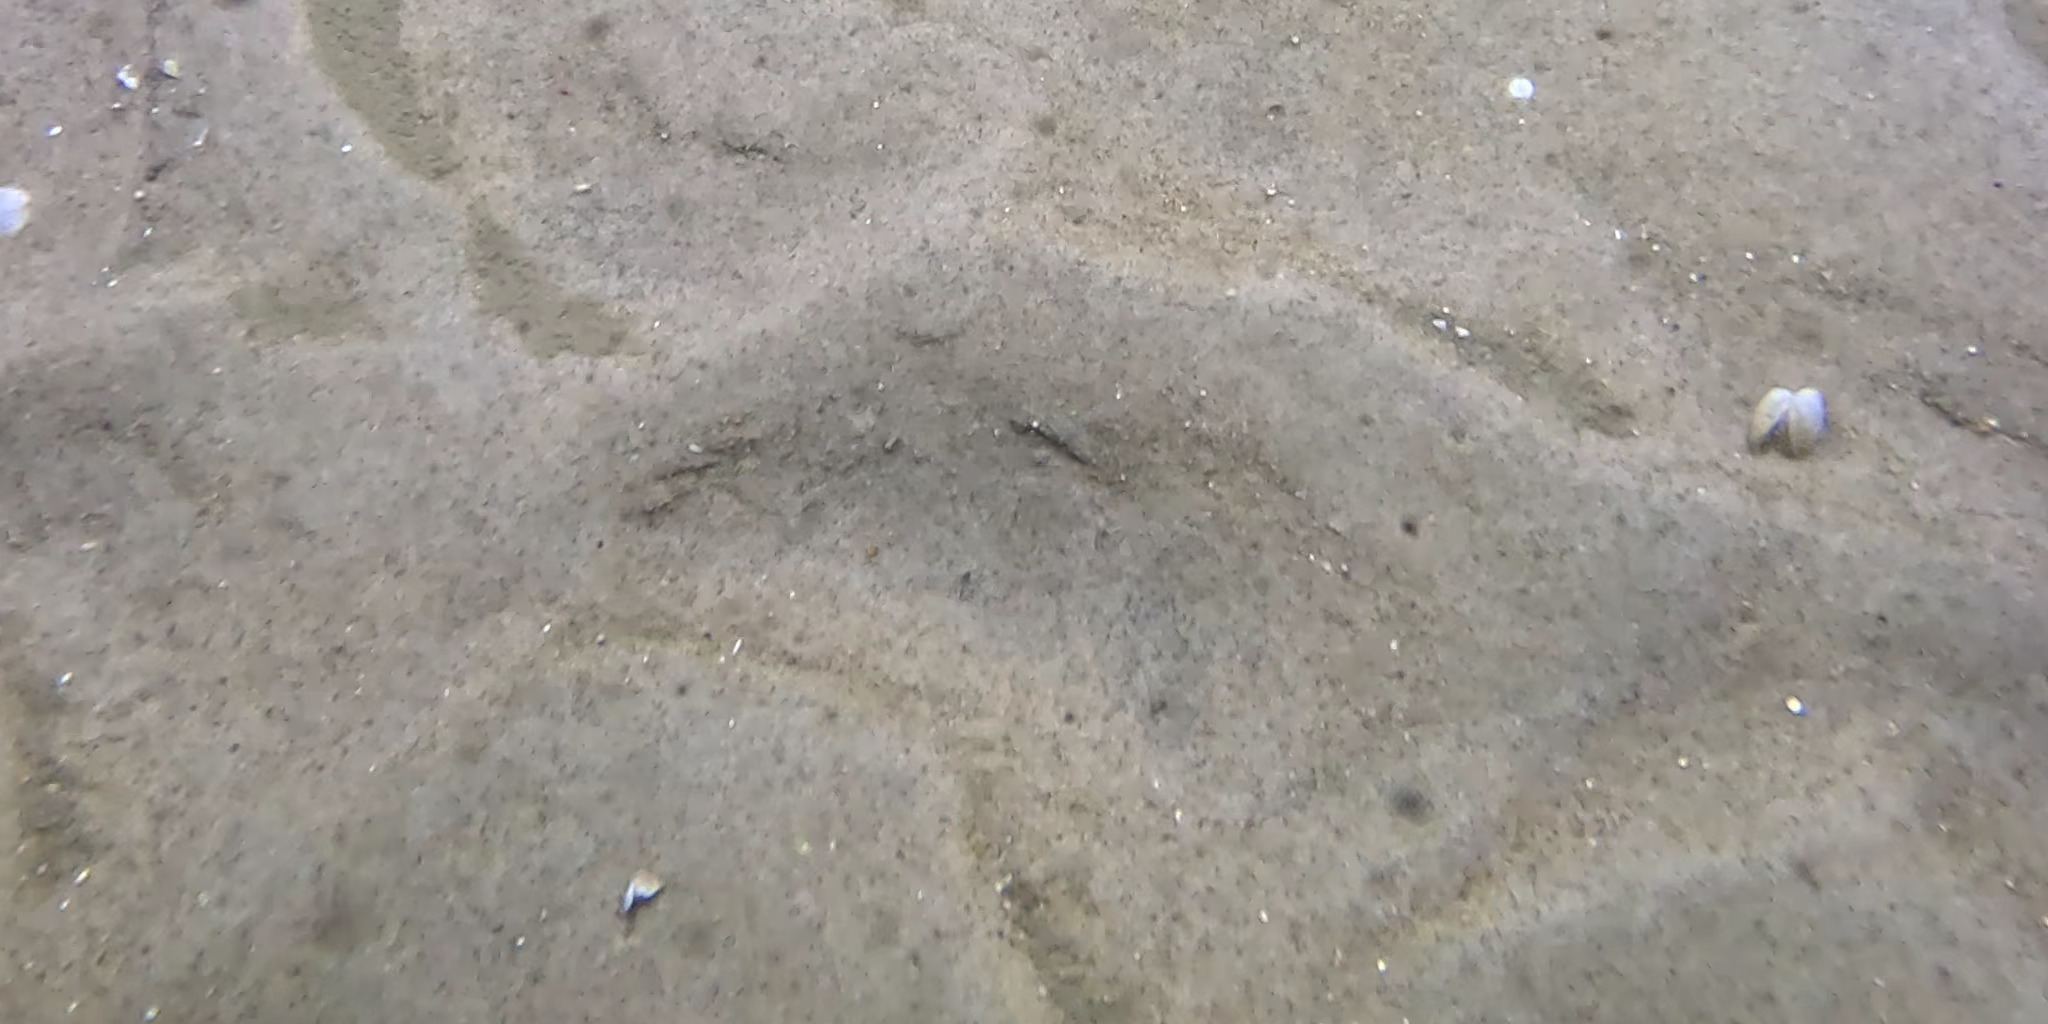
Seabed habitat: sand